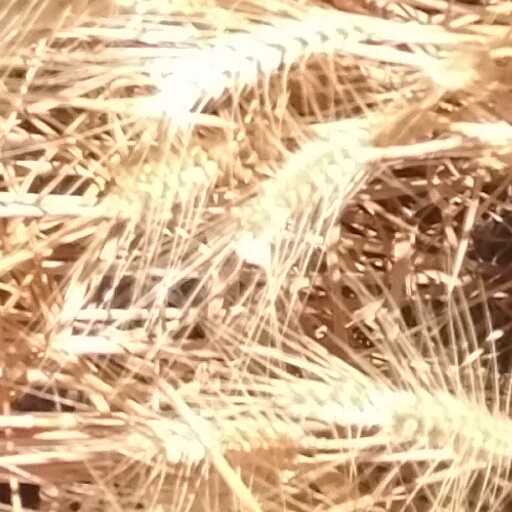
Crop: wheat